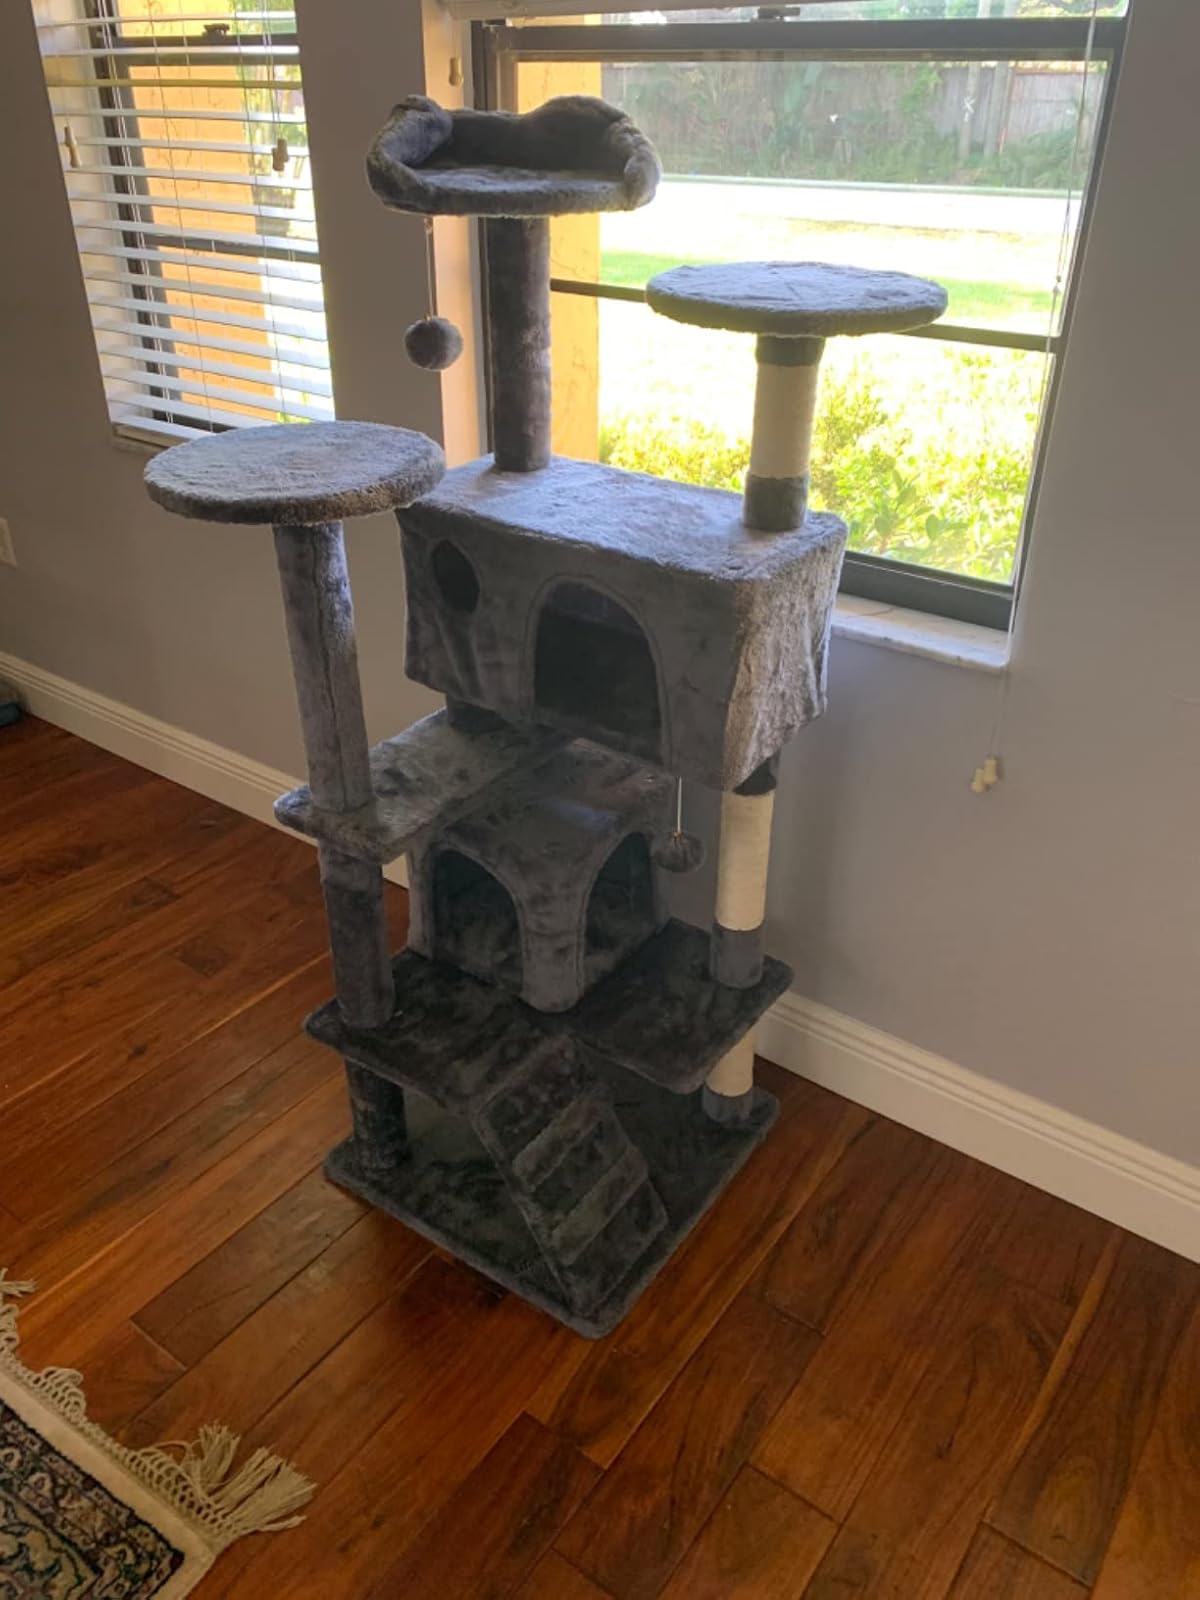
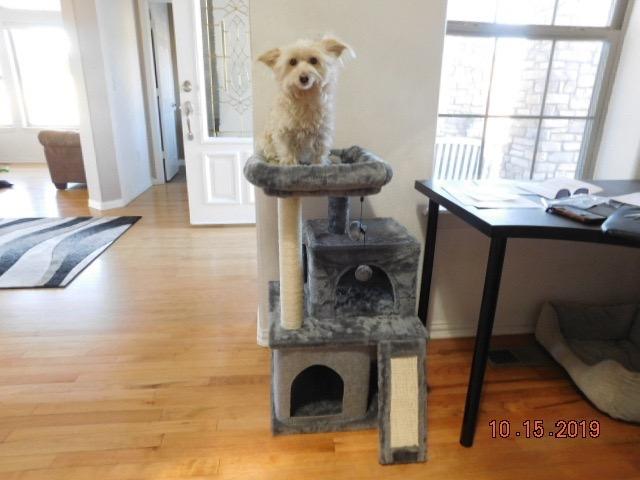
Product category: items_cat tree
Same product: no